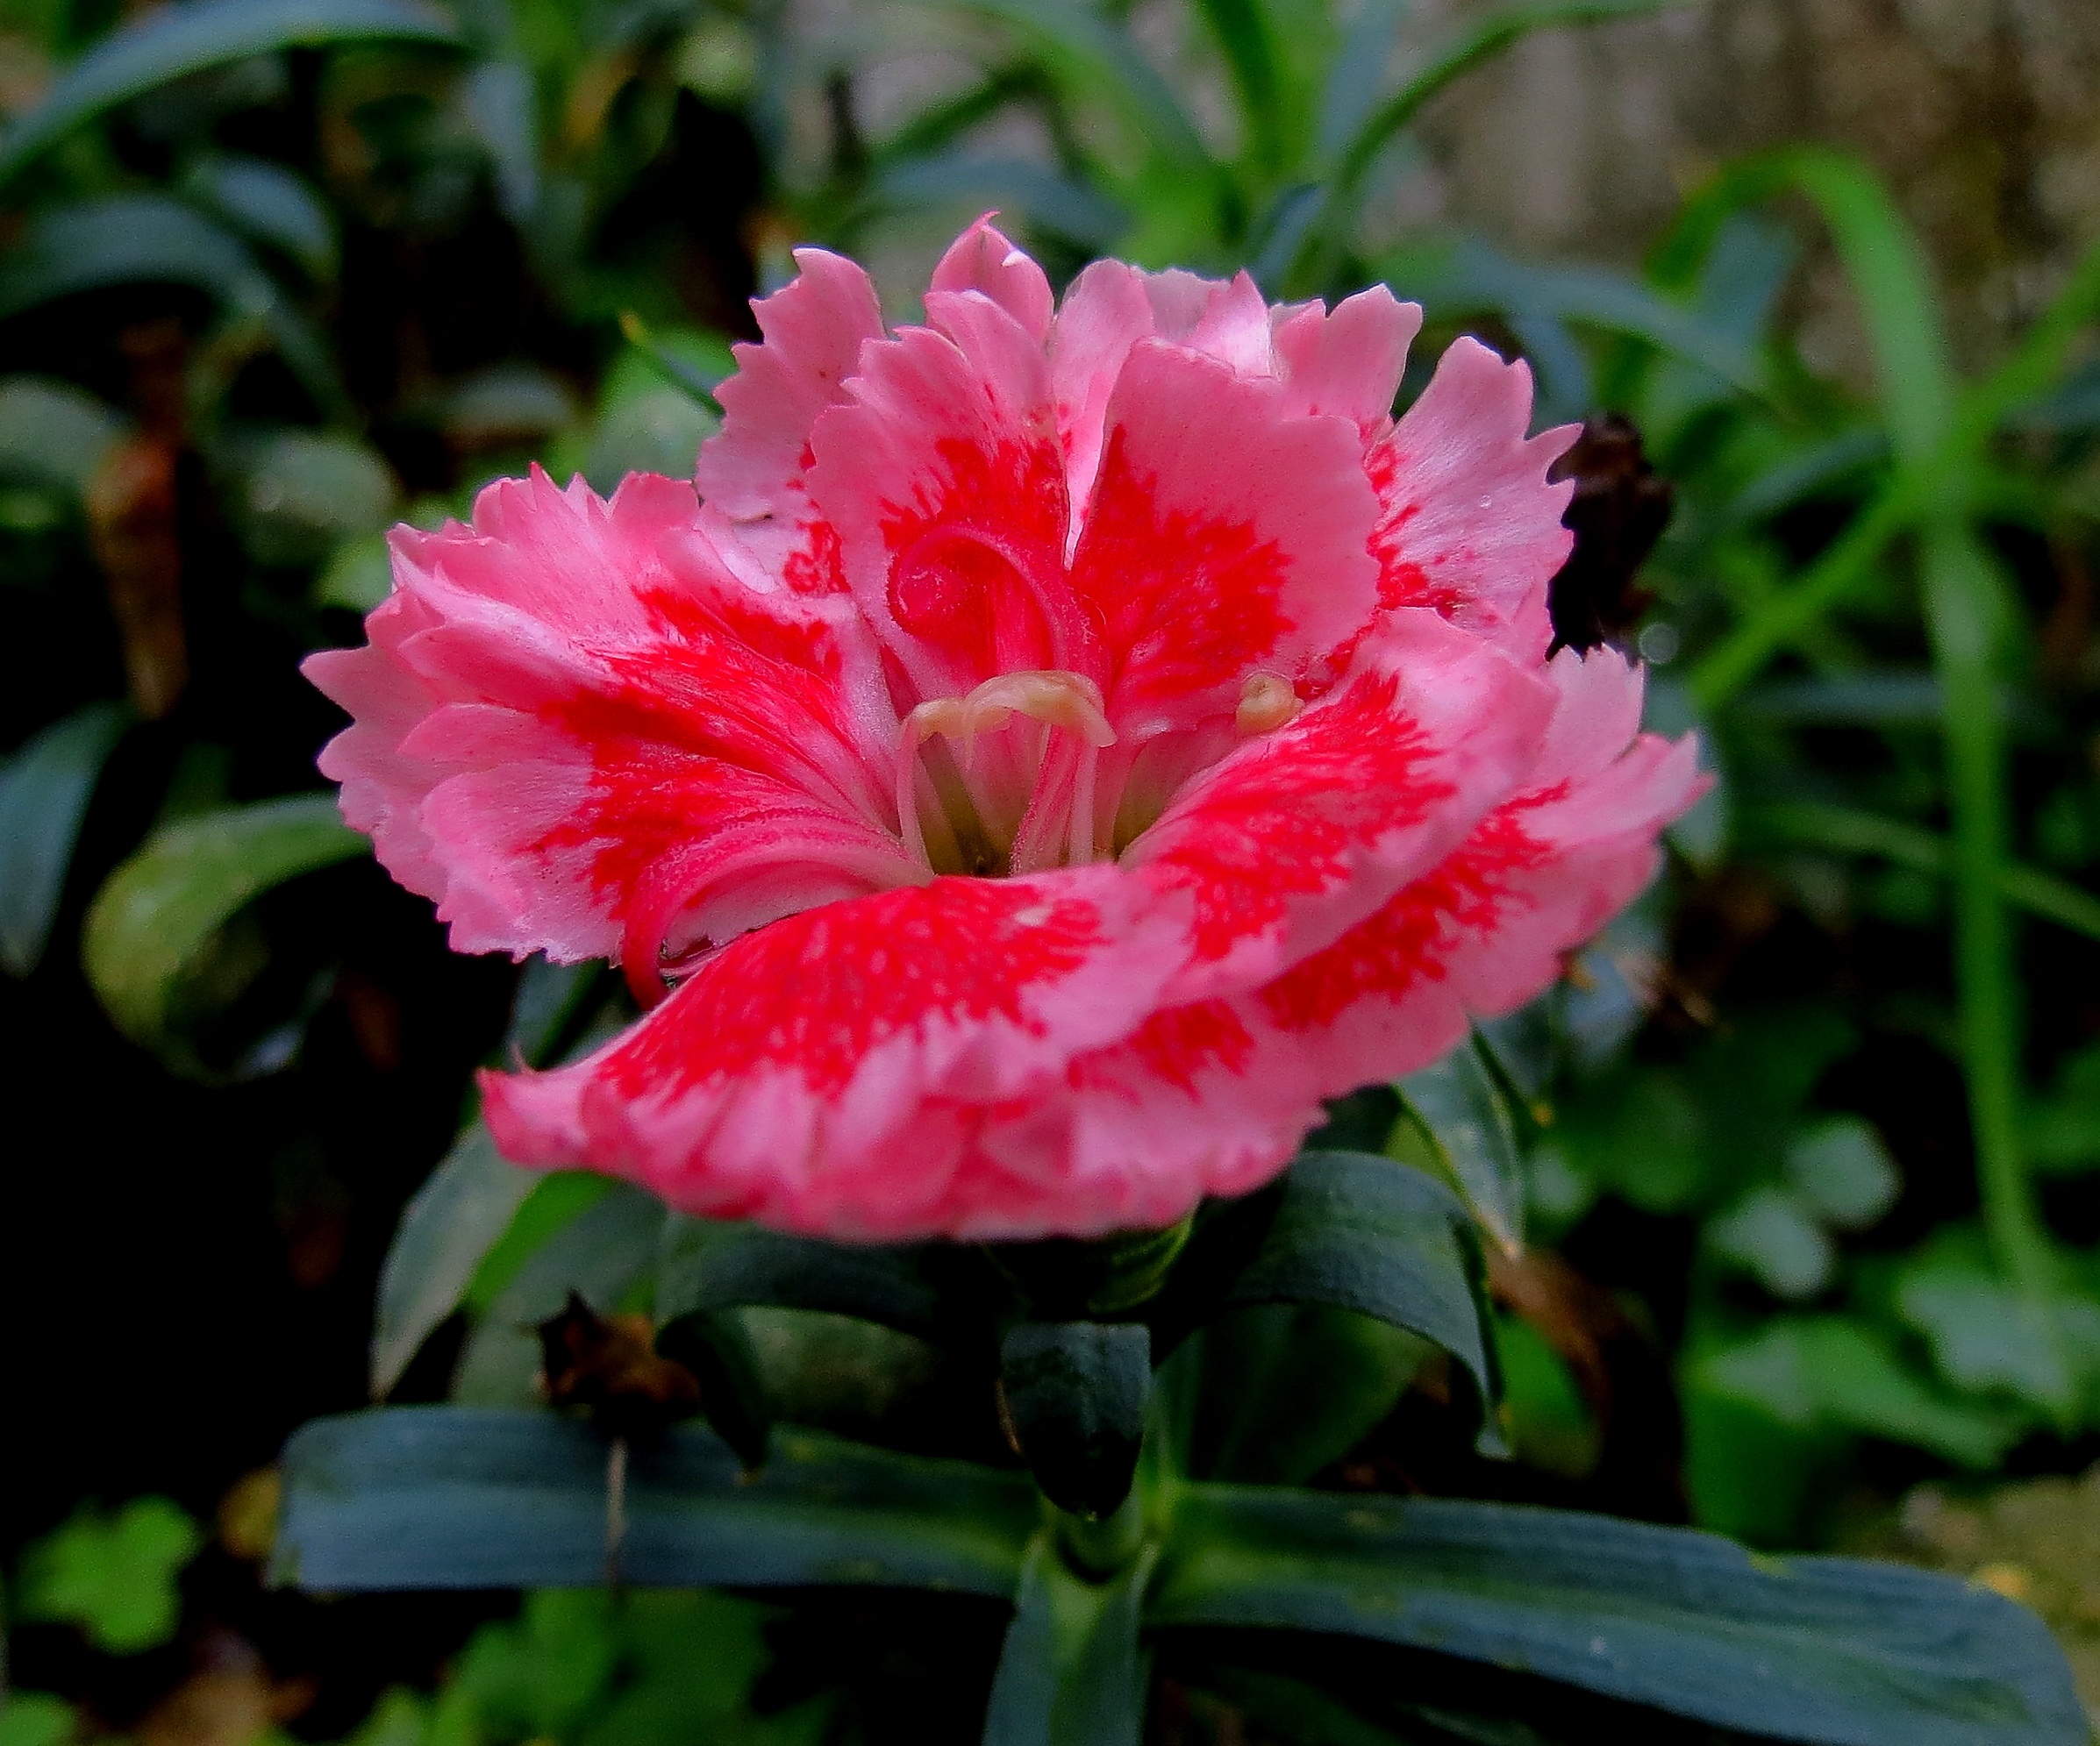
nature, plant, flower, petal, macro, flora, flowers, shrub, naturaleza, flores, dianthus, ggl1, gaby1, canonpowershotsx40hs, flowering plant, chinese hibiscus, land plant